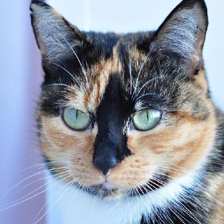
Label: animals